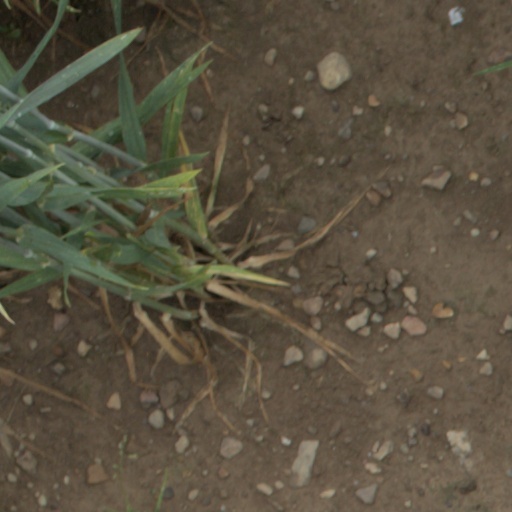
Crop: wheat